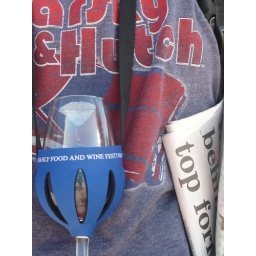
a perfect day to wander around Manly Beach, with a glass of Southeast Australia red around your neck